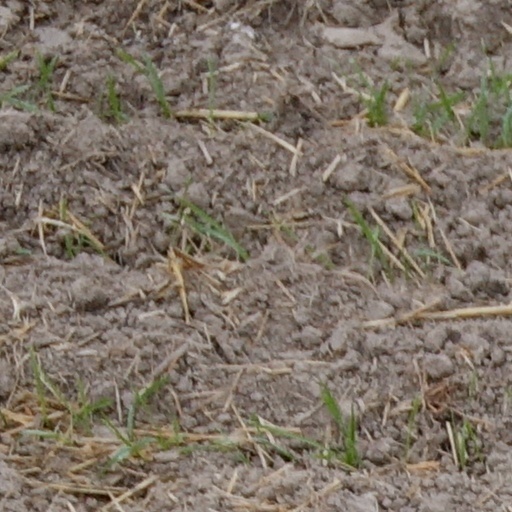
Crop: wheat